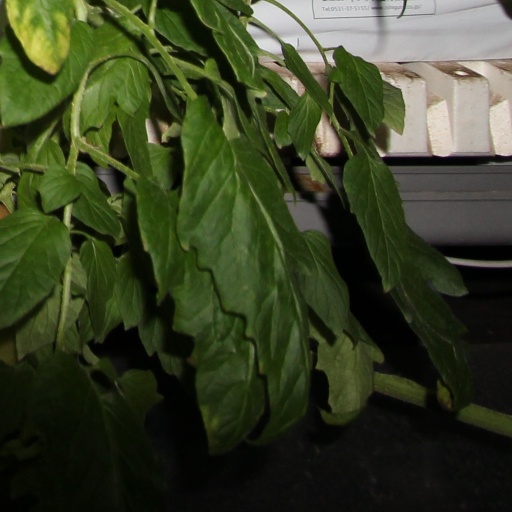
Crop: tomato